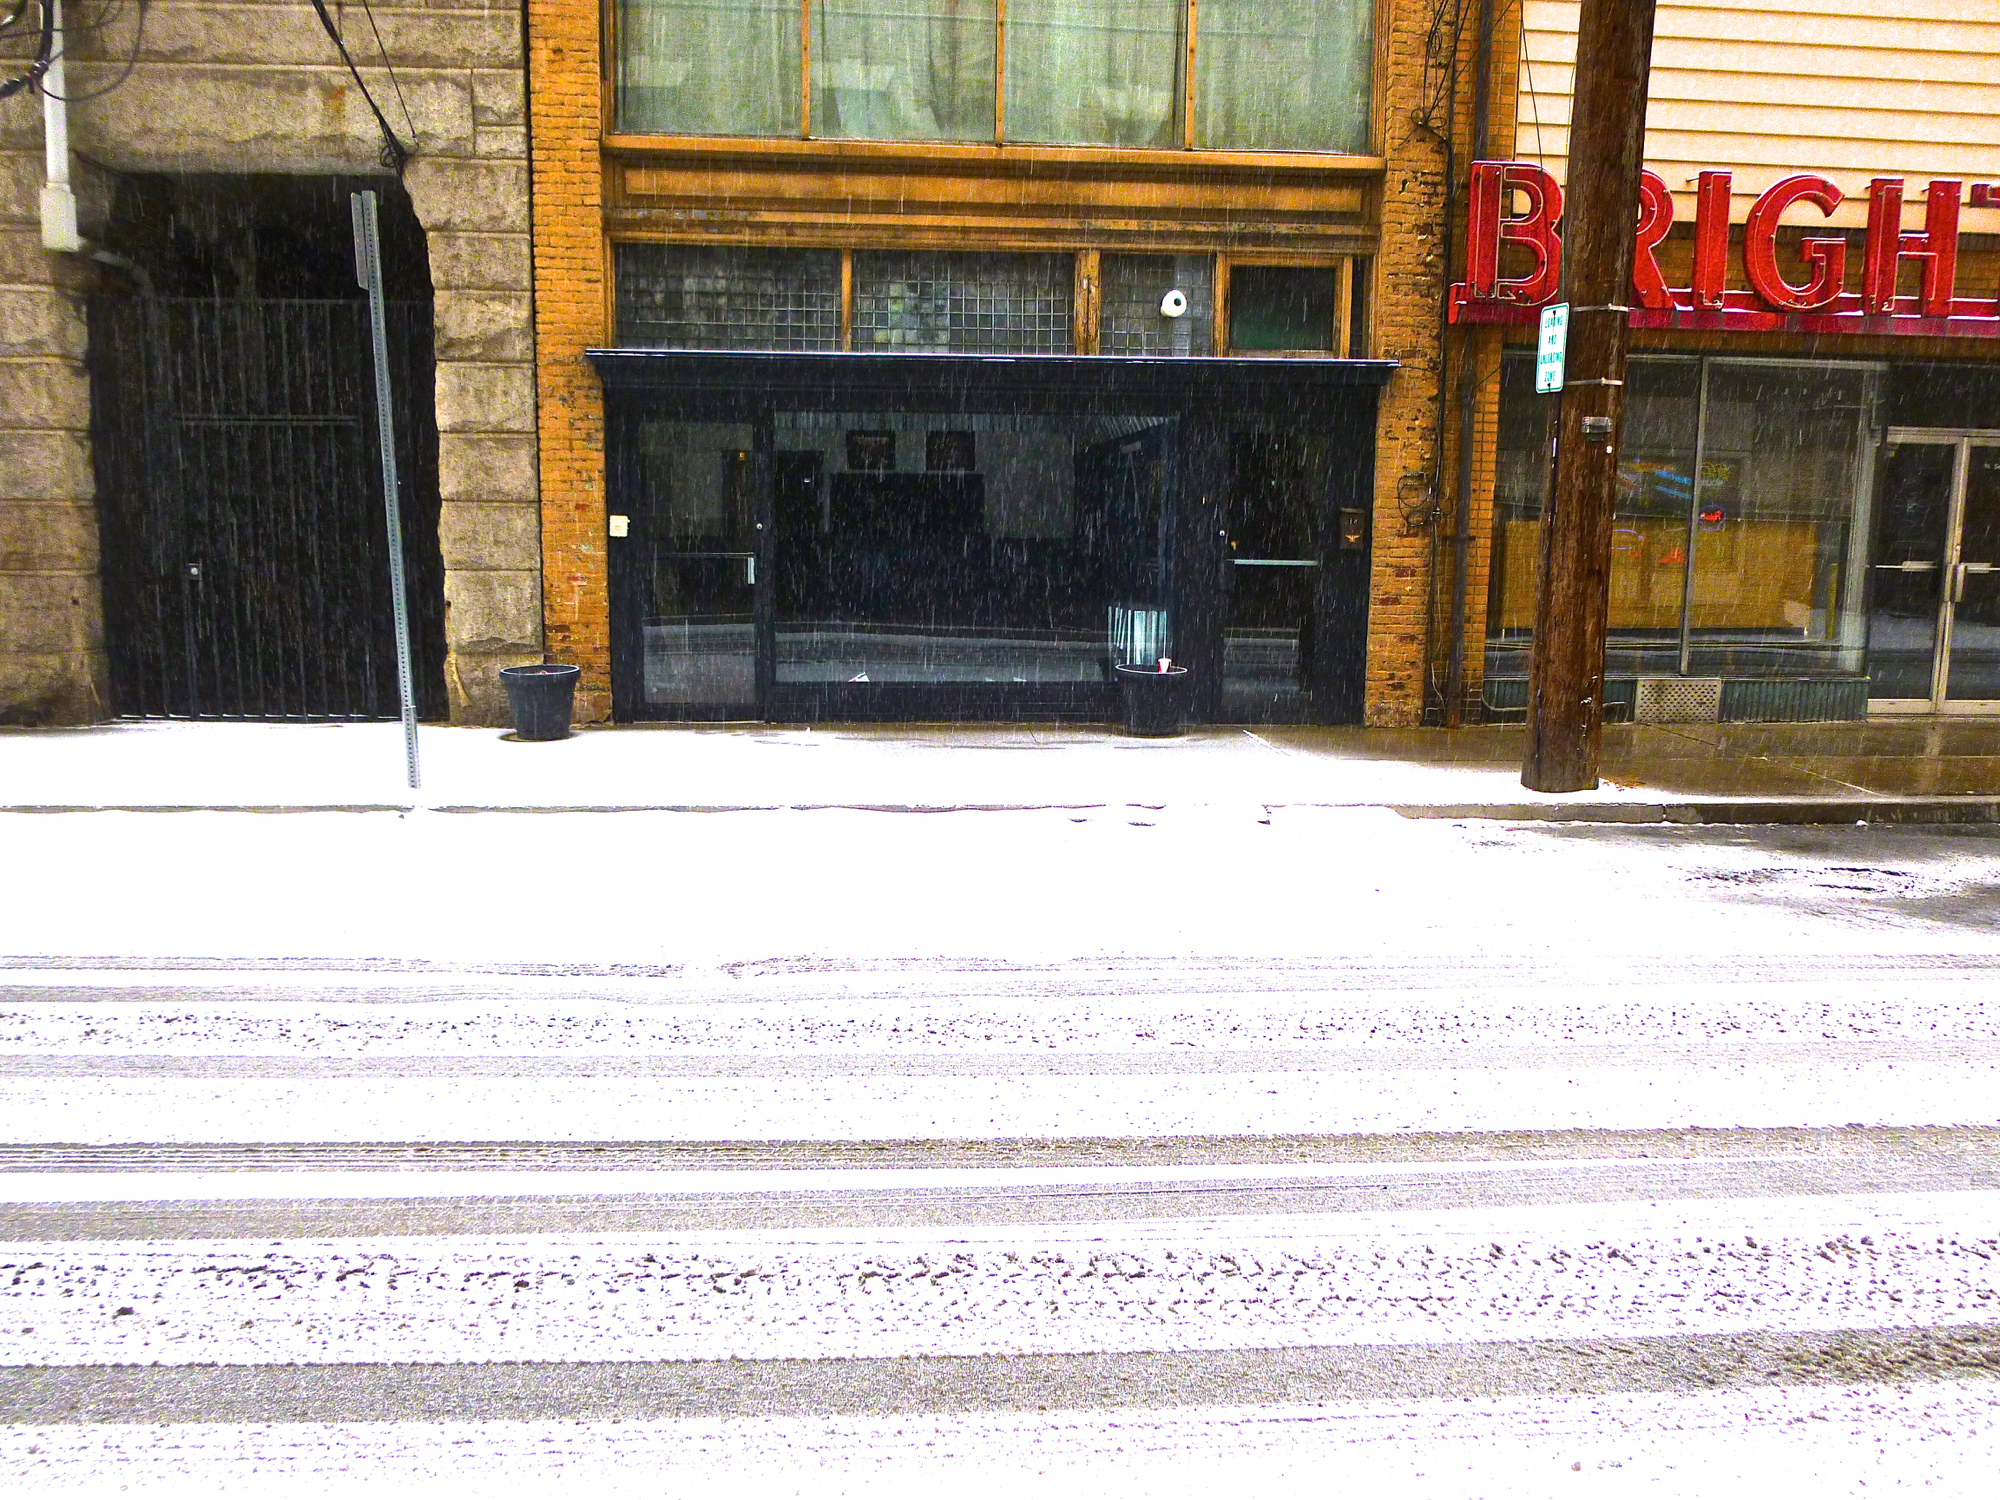
snow, winter, wood, home, schuylkillcounty